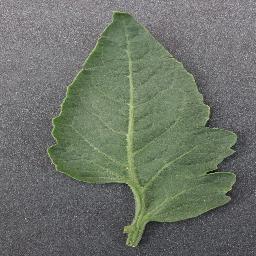
Label: Tomato___healthy